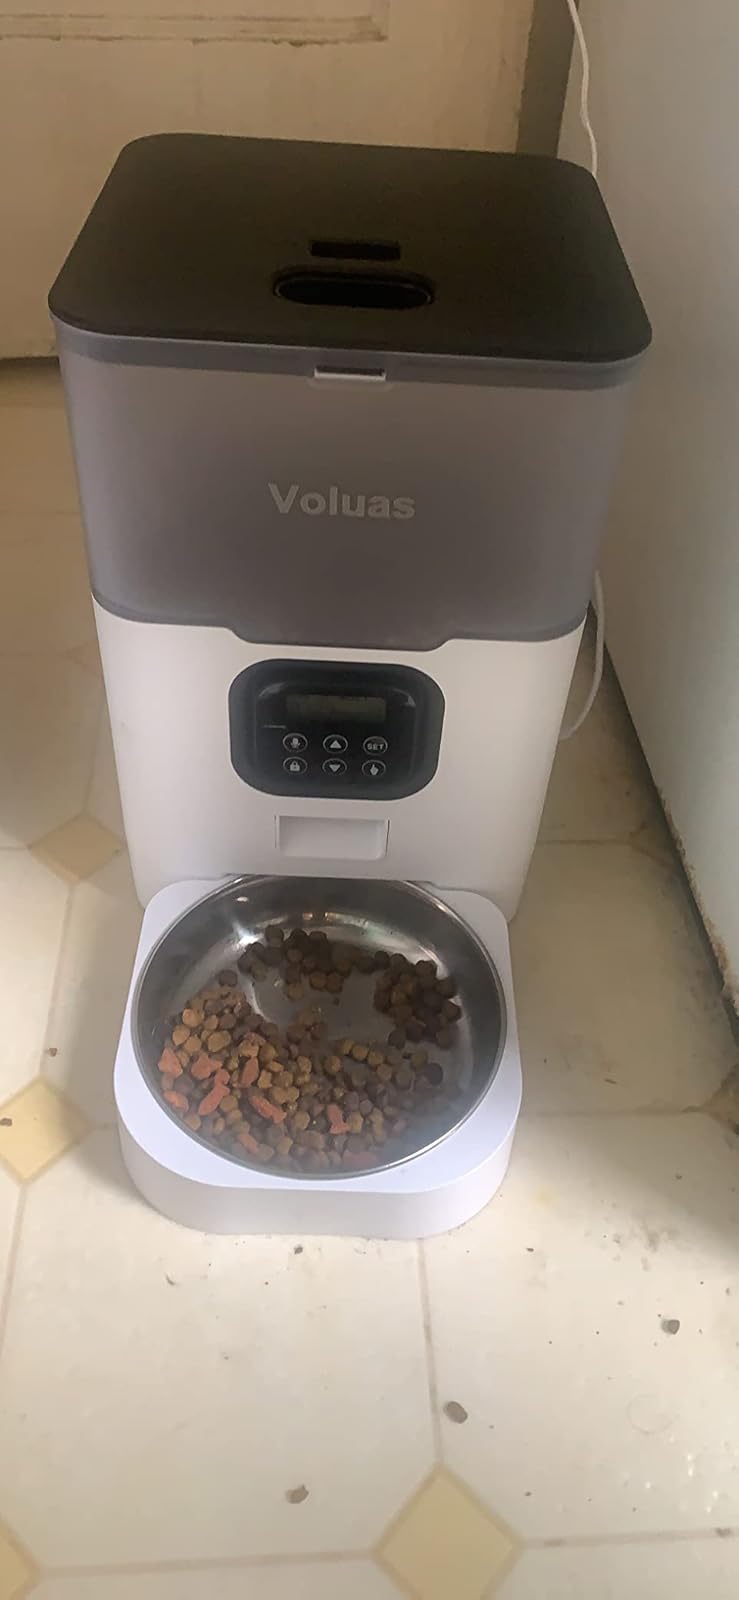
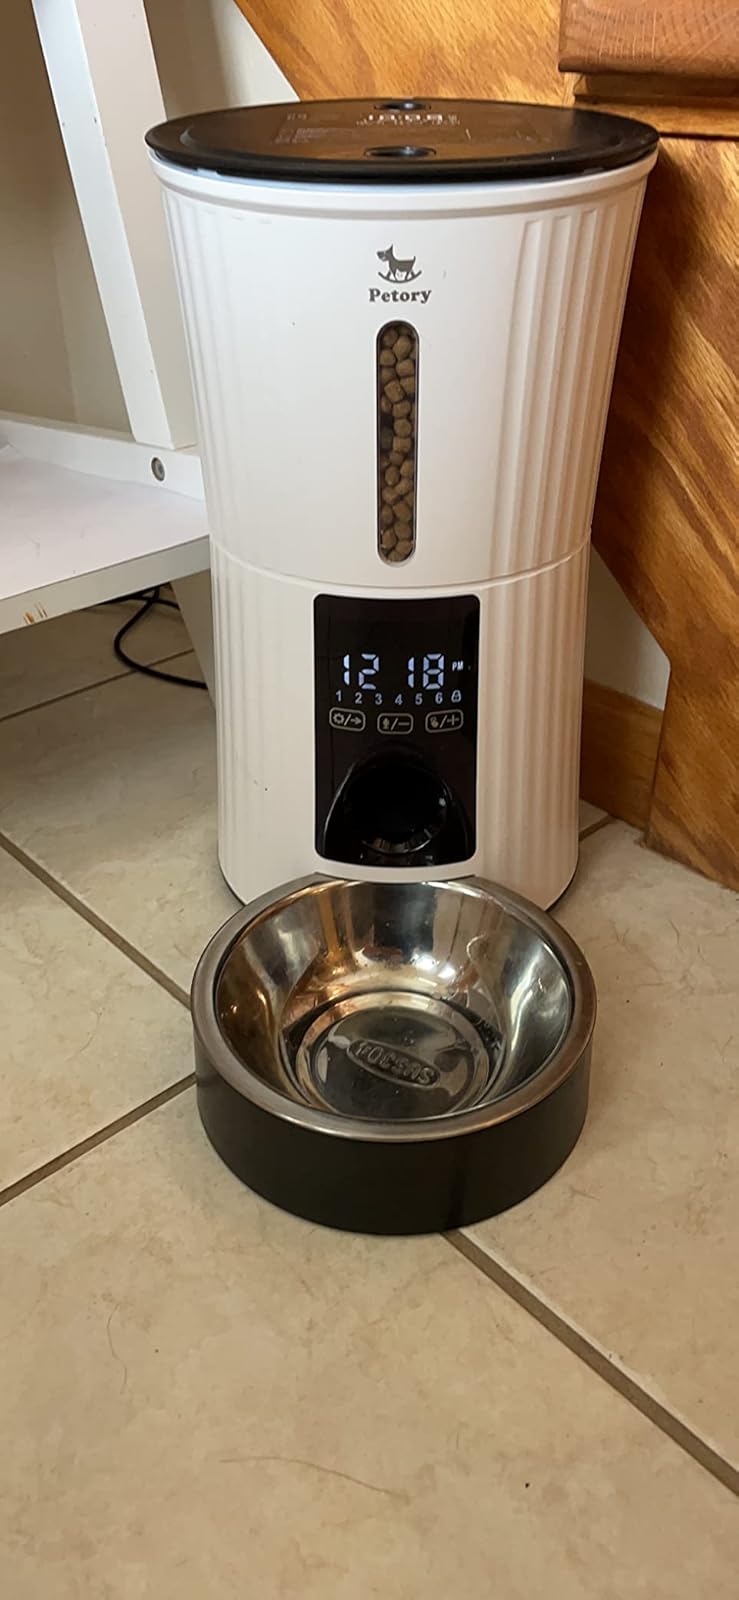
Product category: items_feeder
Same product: no